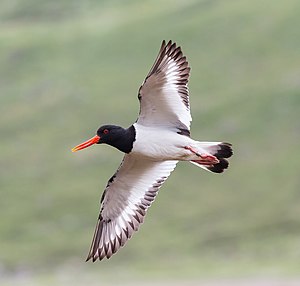
Strandskade / Udseende
Strandskade ved øen Isle of Skye, Skotland
Strandskaden er en vadefugl med en karakteristisk sort og hvid fjerdragt og røde ben og næb. Fuglen yngler i adskilte områder fra Vesteuropa til Østasien samt på New Zealand. I Danmark er den almindelig langs kysterne, men findes også ved åer og søer i indlandet samt på flade hustage i byerne. Et stort antal strandskader overvintrer i Vadehavet. Strandskaden er nationalfugl på Færøerne, hvor den kaldes Tjaldur.